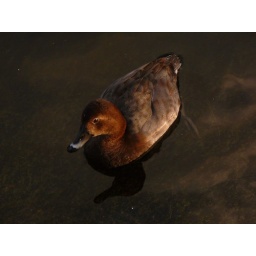
female pochard duck in st james's park lake